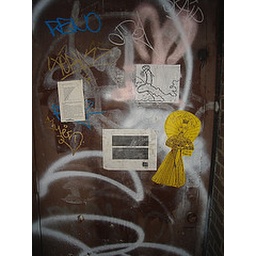
flower face killah, royce bannon & gore b in gowanus, photo by gore b